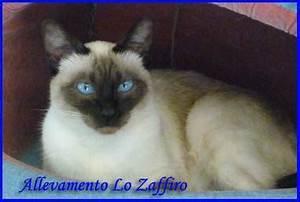
cat